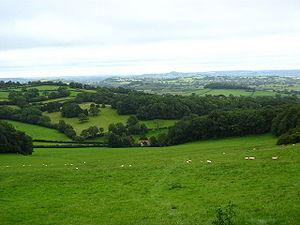
Les collines de Mendip, en anglais Mendip Hills, communément appelées The Mendips, sont des collines situées dans le Somerset, en Angleterre, au sud-ouest des villes de Bristol et de Bath. Elles culminent à 325 mètres d'altitude à Black Down. Principalement constituées de calcaire, avec du grès et des roches volcaniques, elles présentent un relief karstique prononcé, avec un plateau sommital où s'enfonce un important réseau souterrain, des versants entrecoupés de gorges et des piémonts où ressurgissent les cours d'eau. Ceux-ci sont alimentés par d'importantes précipitations provoquées par le climat tempéré humide de la région. Les nombreuses prairies naturelles couvrant la partie supérieure des collines ont été aménagées par l'homme, notamment pour y pratiquer l'élevage. L'essentiel de la population, longtemps restée démunie en raison de son relatif isolement, se concentre dans leur partie basse.